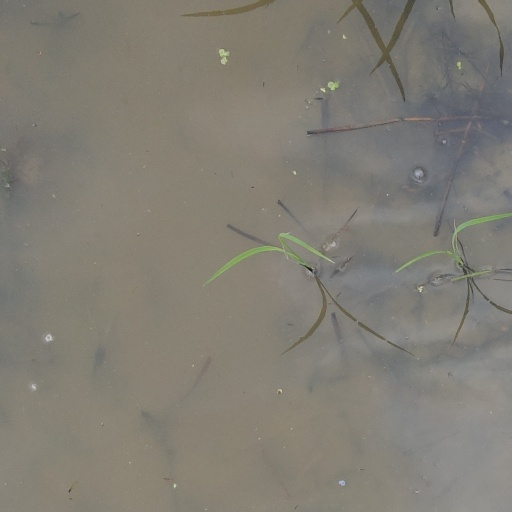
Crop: rice